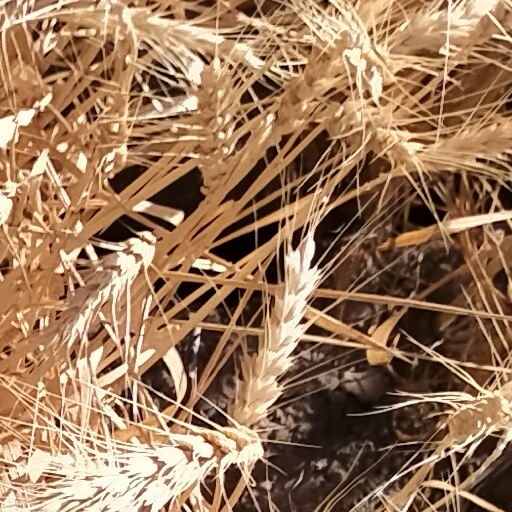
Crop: wheat